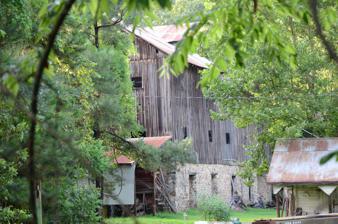
Building: Hanger Cotton Gin
Country: United States of America
Year built: 1876
United States historic place Hanger Cotton Gin U.S. National Register of Historic Places Location in Arkansas Show map of Arkansas Location in United States Show map of the United States Location Harper Rd. and Gates Lane, Sweet Home, Arkansas Coordinates 34°41′11″N 92°14′12″W / 34.68639°N 92.23667°W / 34.68639; -92.23667 Area less than one acre Built 1876 ( 1876 ) Built by Peter Hanger NRHP reference No. 76000463 Added to NRHP October 8, 1976 The Hanger Cotton Gin is a historic cotton gin in Sweet Home, Arkansas .  Built about 1876, it is a rare surviving example of a steam-powered gin.  The main building is a three-story frame structure covered in board-and-batten siding.  The gin was only operated commercially for a brief period, and was out of service by 1892.  Since then, the building has been used as a barn and grain storage facility.  It was probably built by Peter Hanger, whose family has been prominent in the Little Rock business community since that time. The gin was listed on the National Register of Historic Places in 1976. See also National Register of Historic Places listings in Pulaski County, Arkansas References